Azuchi Castle

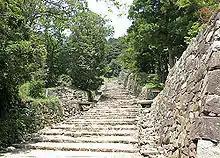
Stone steps leading up through the Azuchi Castle ruin

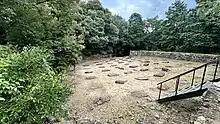
Ruins of the "tenshu", or keep

Confucius and other Confucian figures were depicted in paintings at Azuchi Castle. The highest respect given to Confucianism in Azuchi Castle implies that Nobunaga's ideas were shifting from tactics for the battlefield to the responsibility of ruling the realm and ensuring peace and order all around.